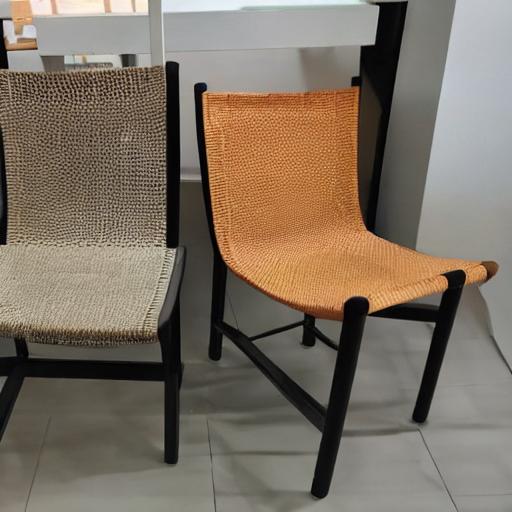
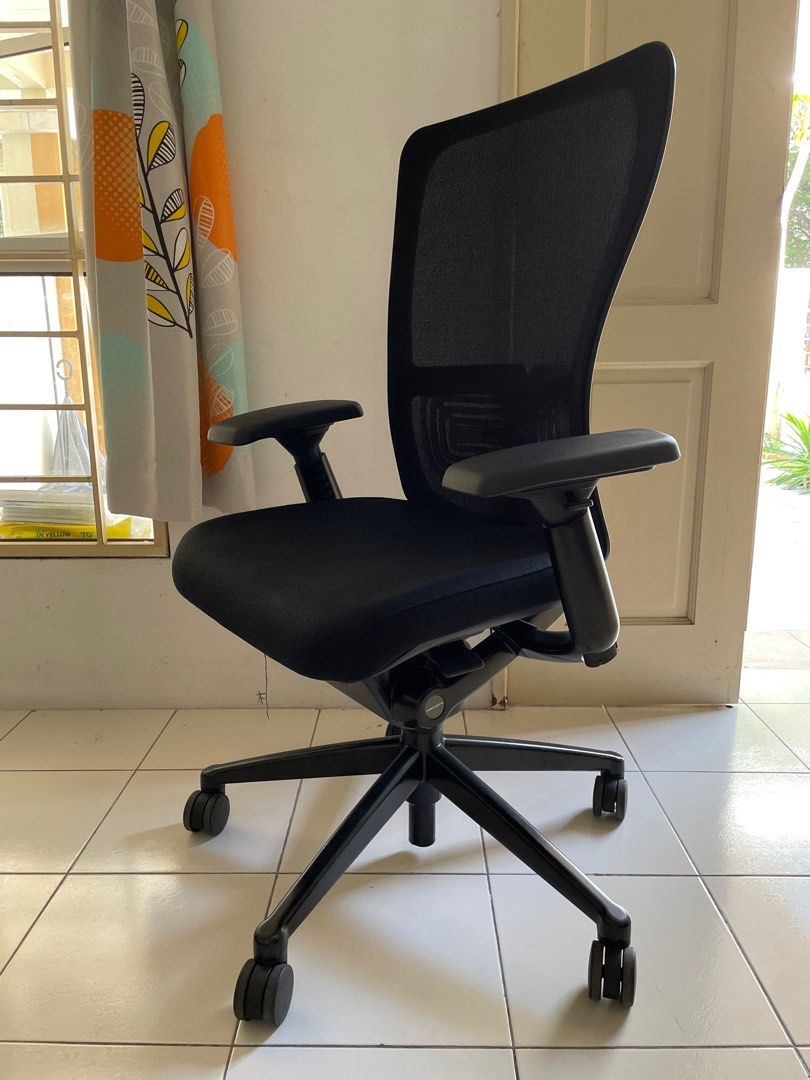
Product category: items_chair
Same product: no